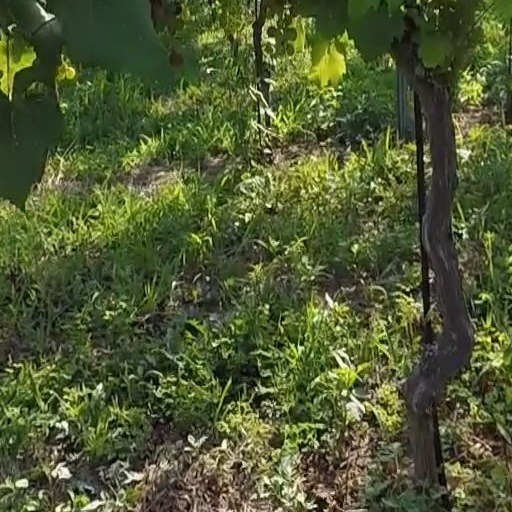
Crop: grape